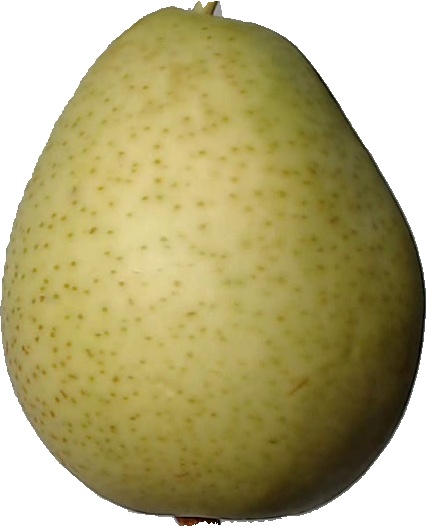
Label: pear_1